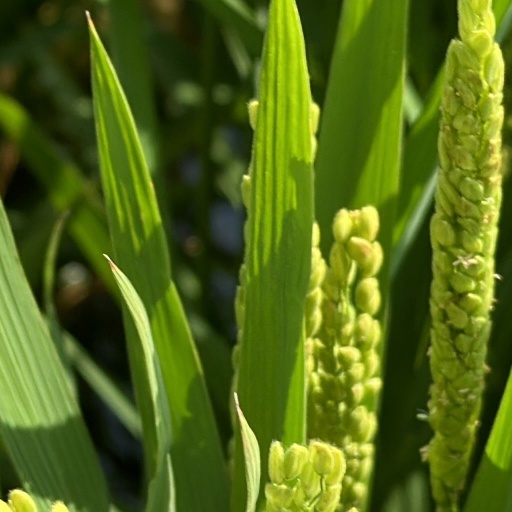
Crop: rice